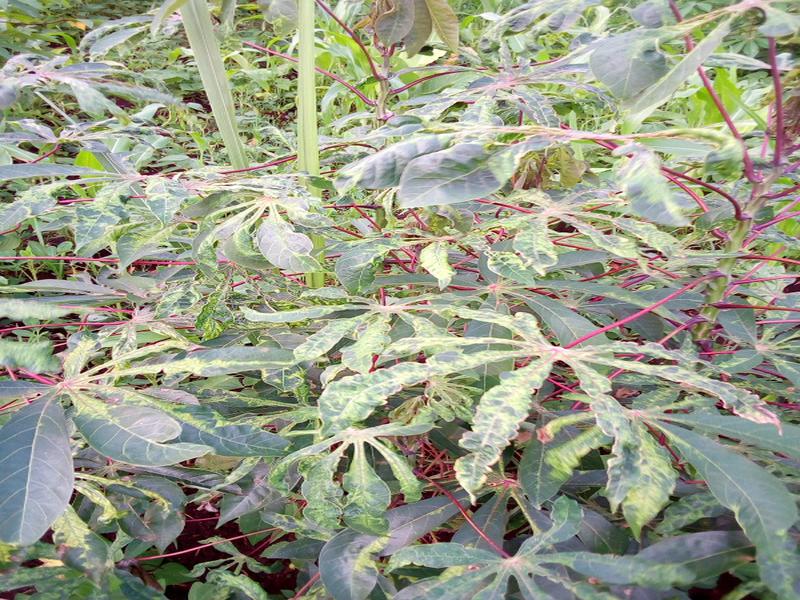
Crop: cassava
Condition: mosaic_disease